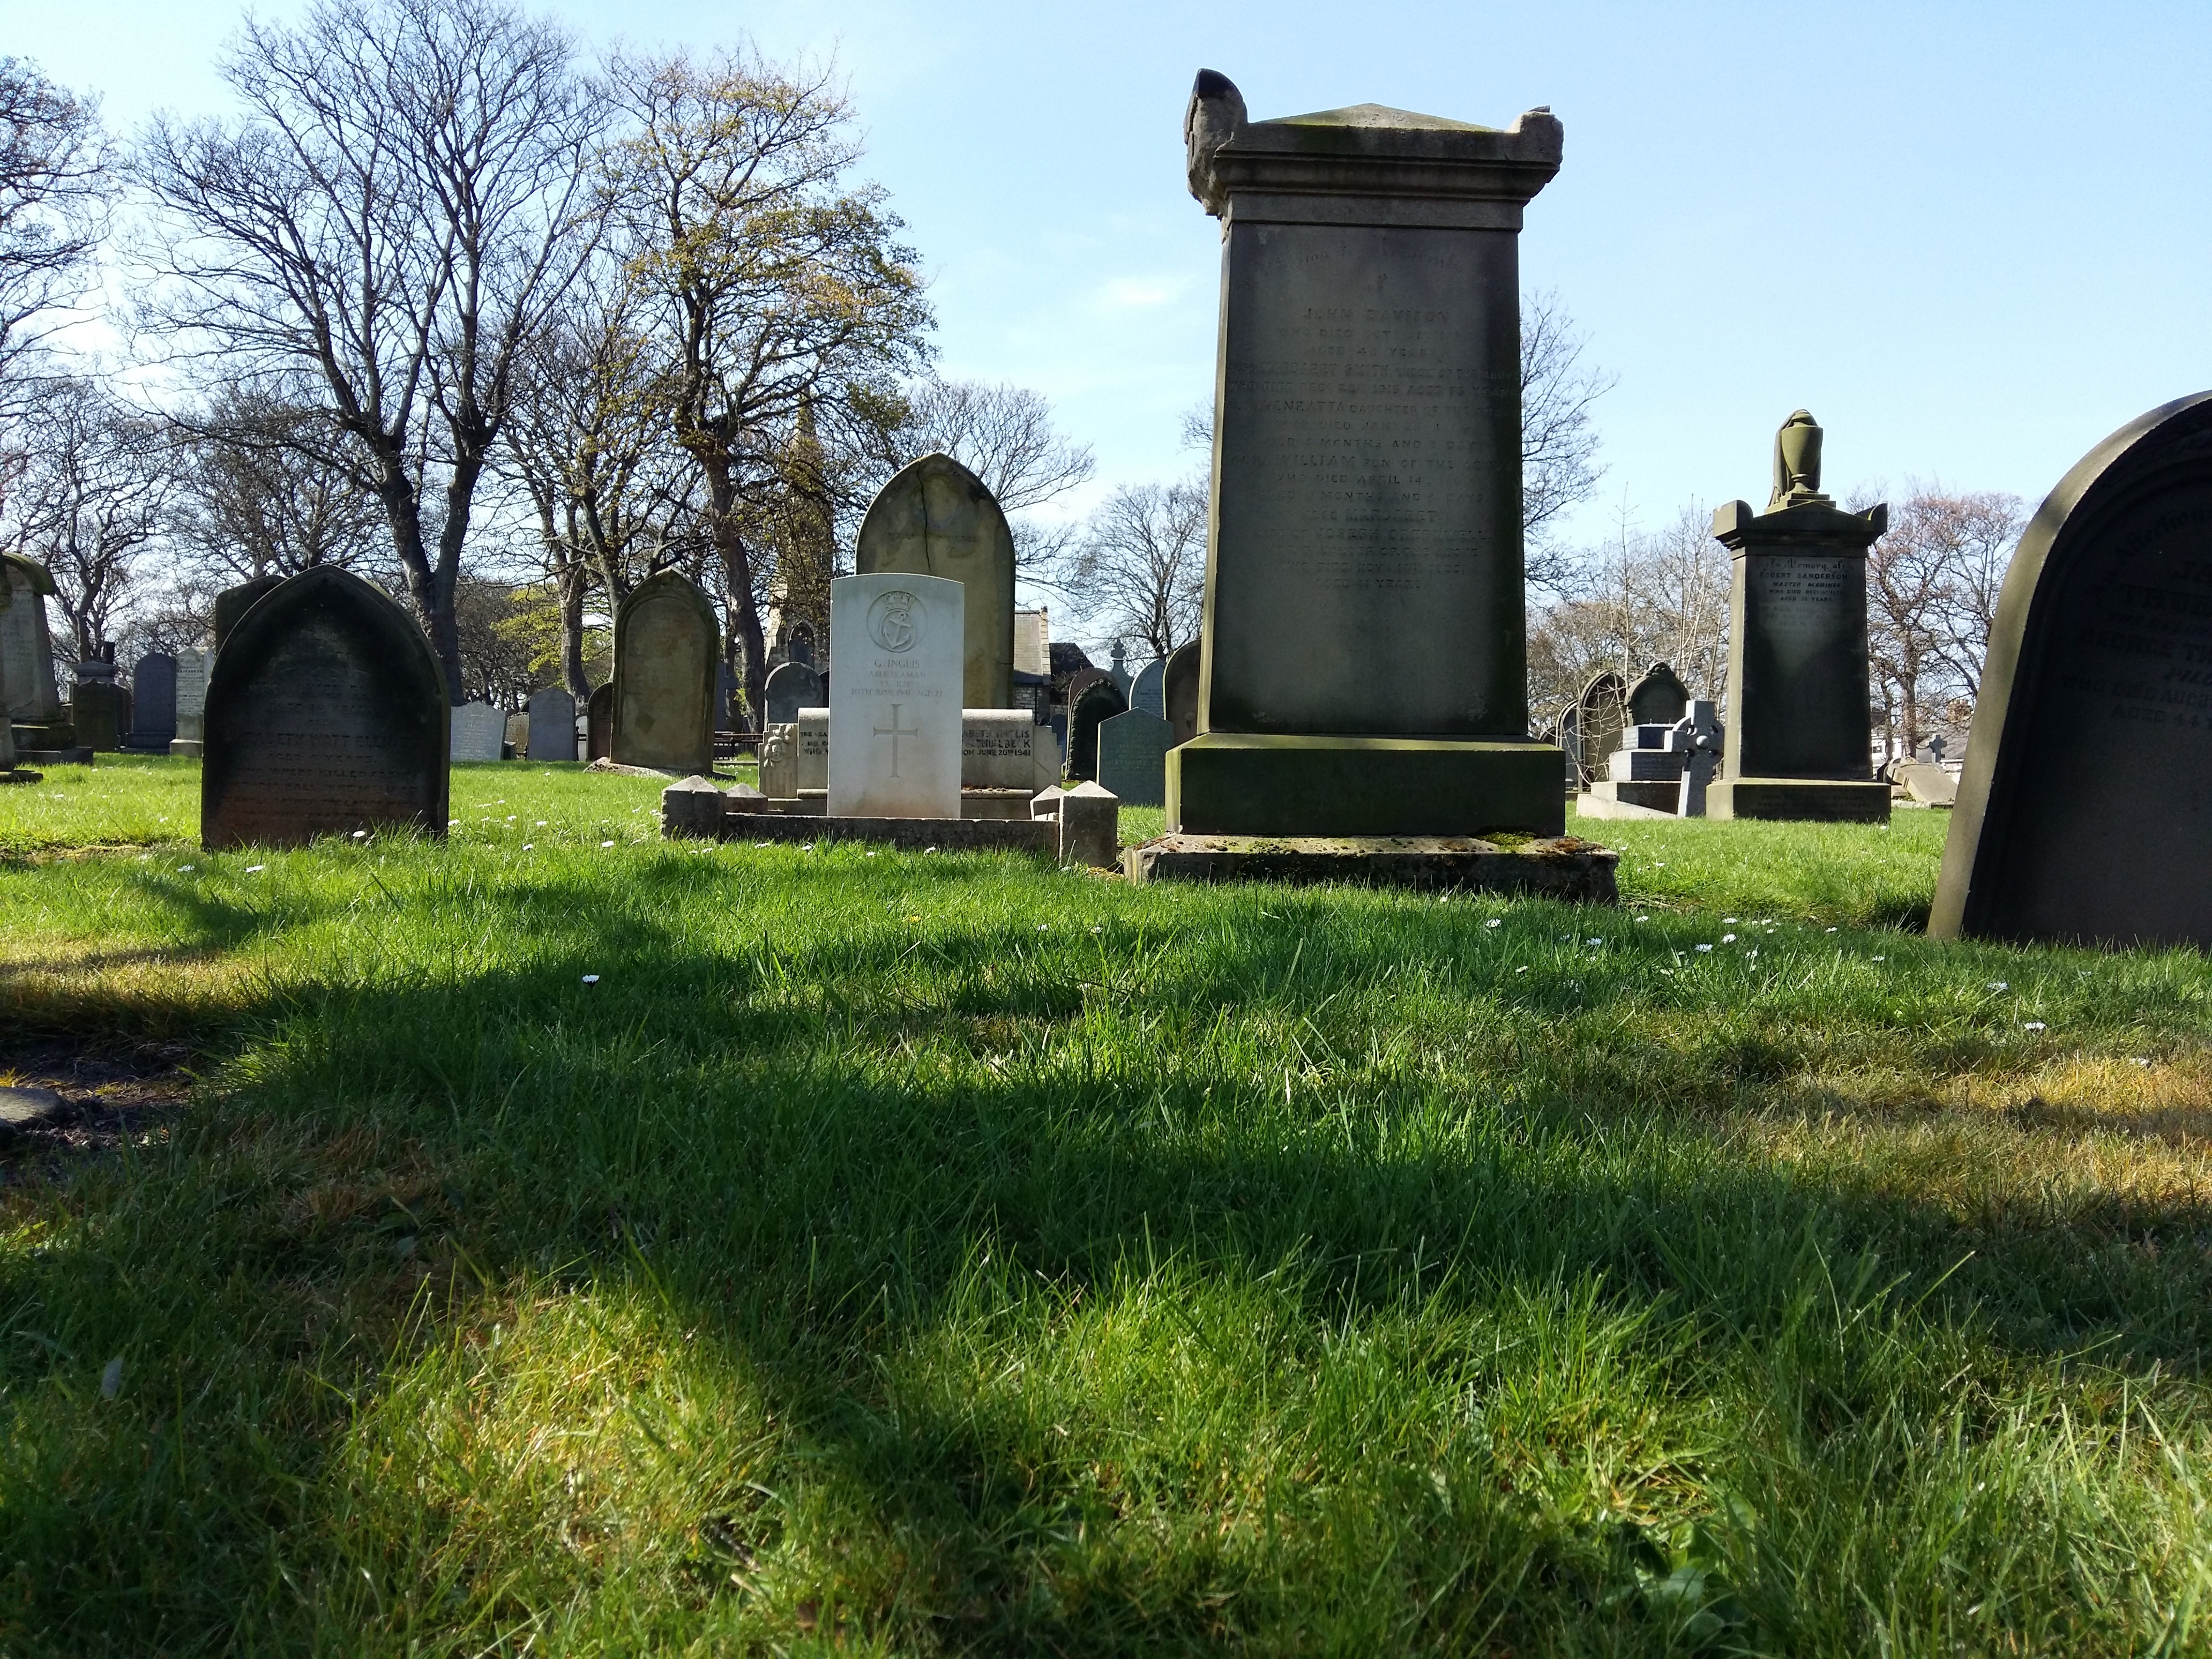
old, stone, church, cemetery, tombstone, death, grave, memorial, graveyard, place, gravestone, headstone, bury, tomb, funeral, burial